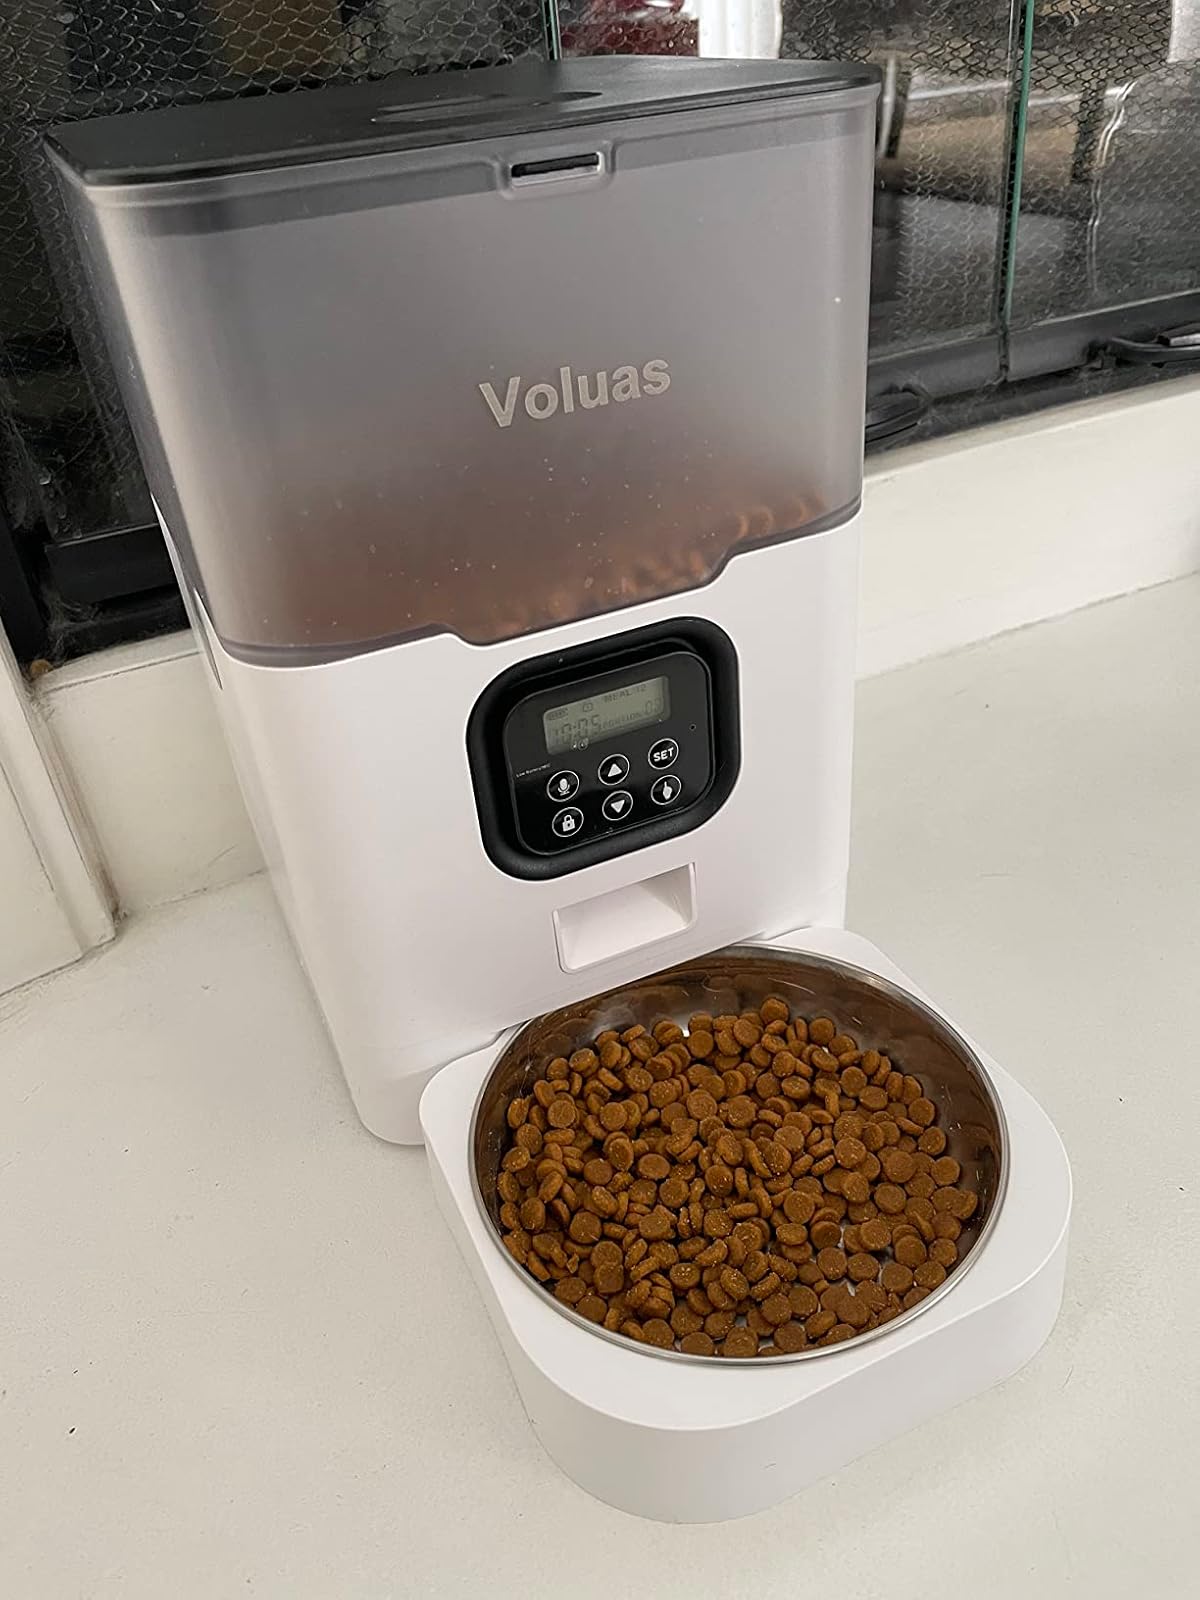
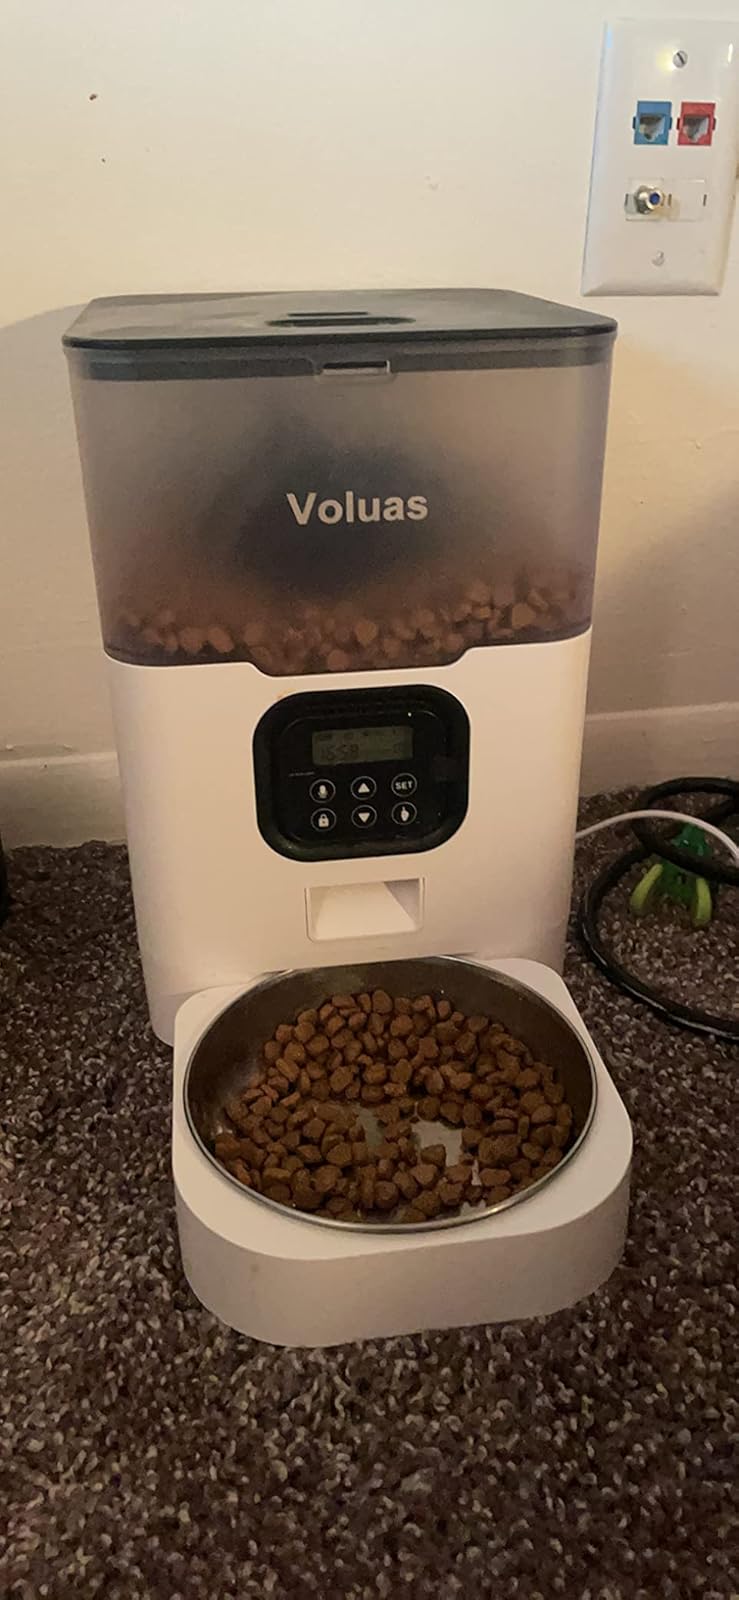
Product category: items_feeder
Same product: yes